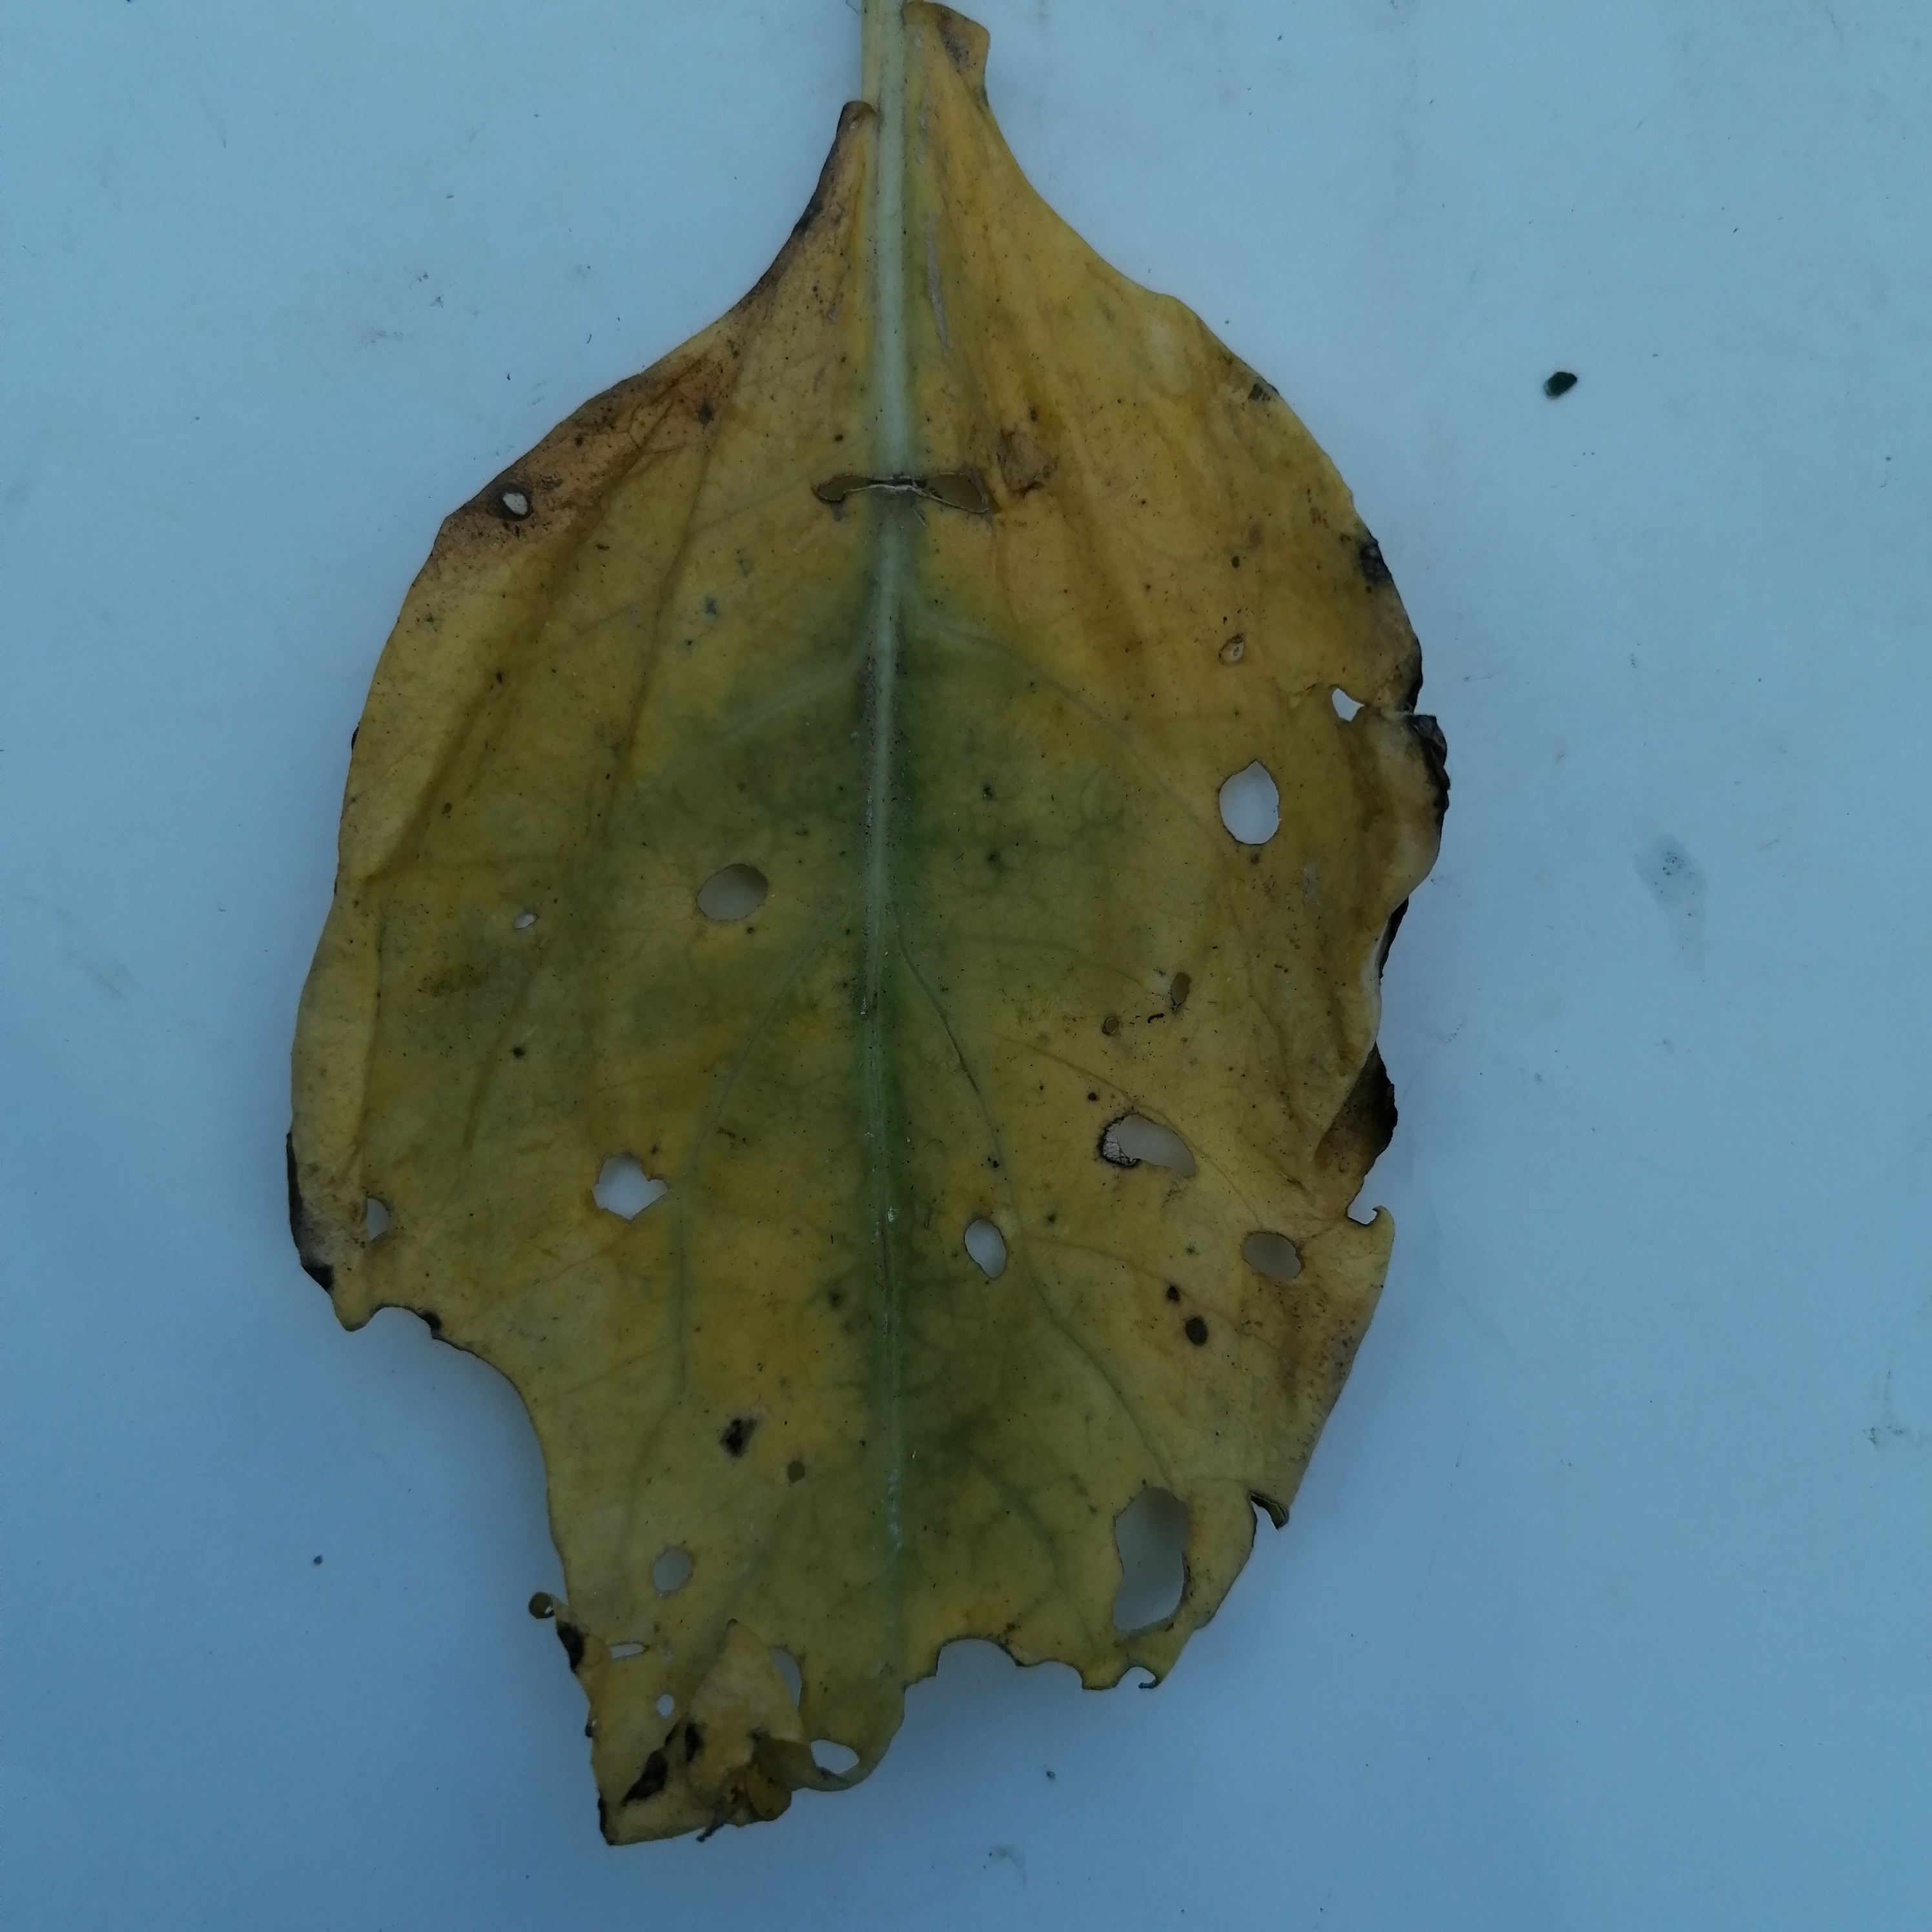
Label: Black Rot